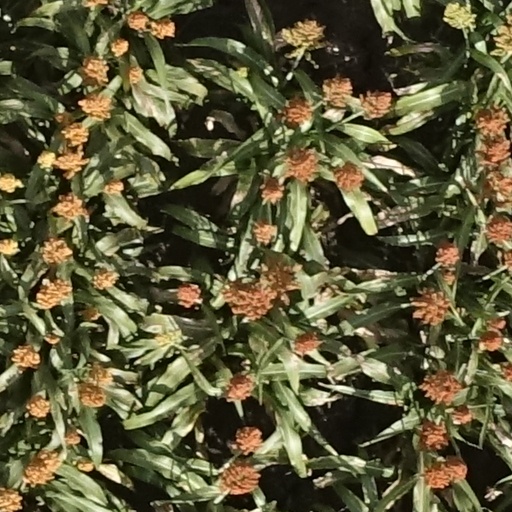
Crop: sorghum